Yuzo Koshiro

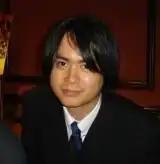
Koshiro in 2006

is a Japanese composer and sound programmer. He is often regarded as one of the most influential innovators in chiptune and video game music, producing music in a number of genres including rock, jazz, symphonic, and various electronic genres such as house, electro, techno, and trance. He and his sister Ayano founded the game development company Ancient in 1990, of which he remains the president.